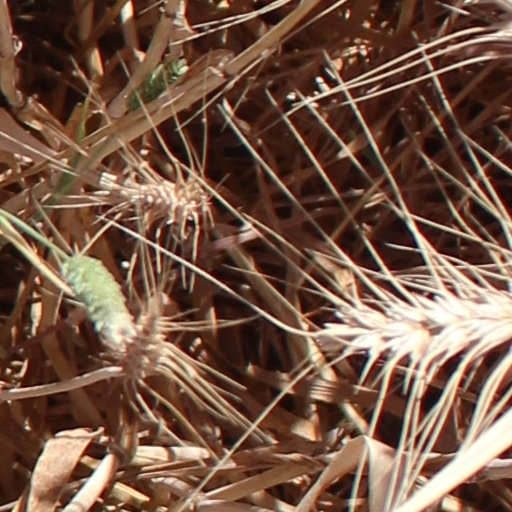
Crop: wheat